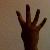
The image shows a hand gesture representing the number 4 in Indian Sign Language.